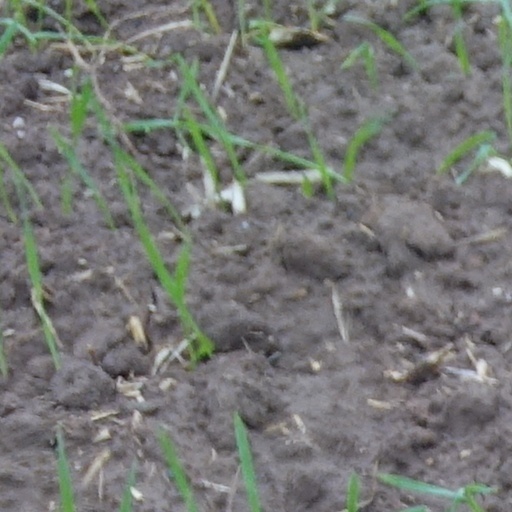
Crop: wheat